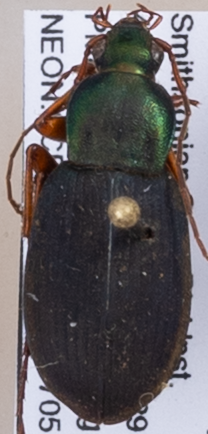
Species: Chlaenius aestivus
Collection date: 2018-07-05
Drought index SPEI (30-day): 1.642
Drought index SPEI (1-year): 1.204
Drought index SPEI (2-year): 1.01